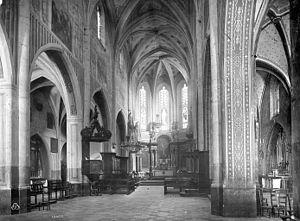
Nef de la cathédrale Saint-Pierre d'Annecy. Photographie de Séraphin-Médéric Mieusement.
Le diocèse d'Annecy est une circonscription de l'Église catholique romaine en France.